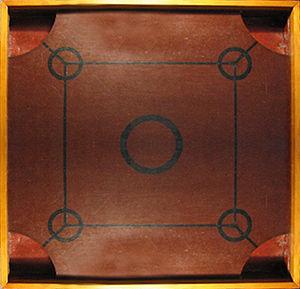
Le pichenotte est un jeu de table d'origine québécoise. Semblable au carrom, il se compose d'un plateau et de jetons. De façon plus générale, le mot « pichenotte » renvoie à tout jeu de table joué avec de petites pièces qui sont lancées à l'aide d'un doigt de la main, incluant le carrom, du moment que ces jeux se jouent de façon semblable au billard de poche ou au shuffleboard. Ce mot est parfois utilisé de façon erronée pour désigner des jeux semblables, tels que le carrom ou le croquignole. Des plateaux sont commercialement disponibles, certains sous la marque de commerce Pinnochi.